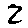
Label: 2